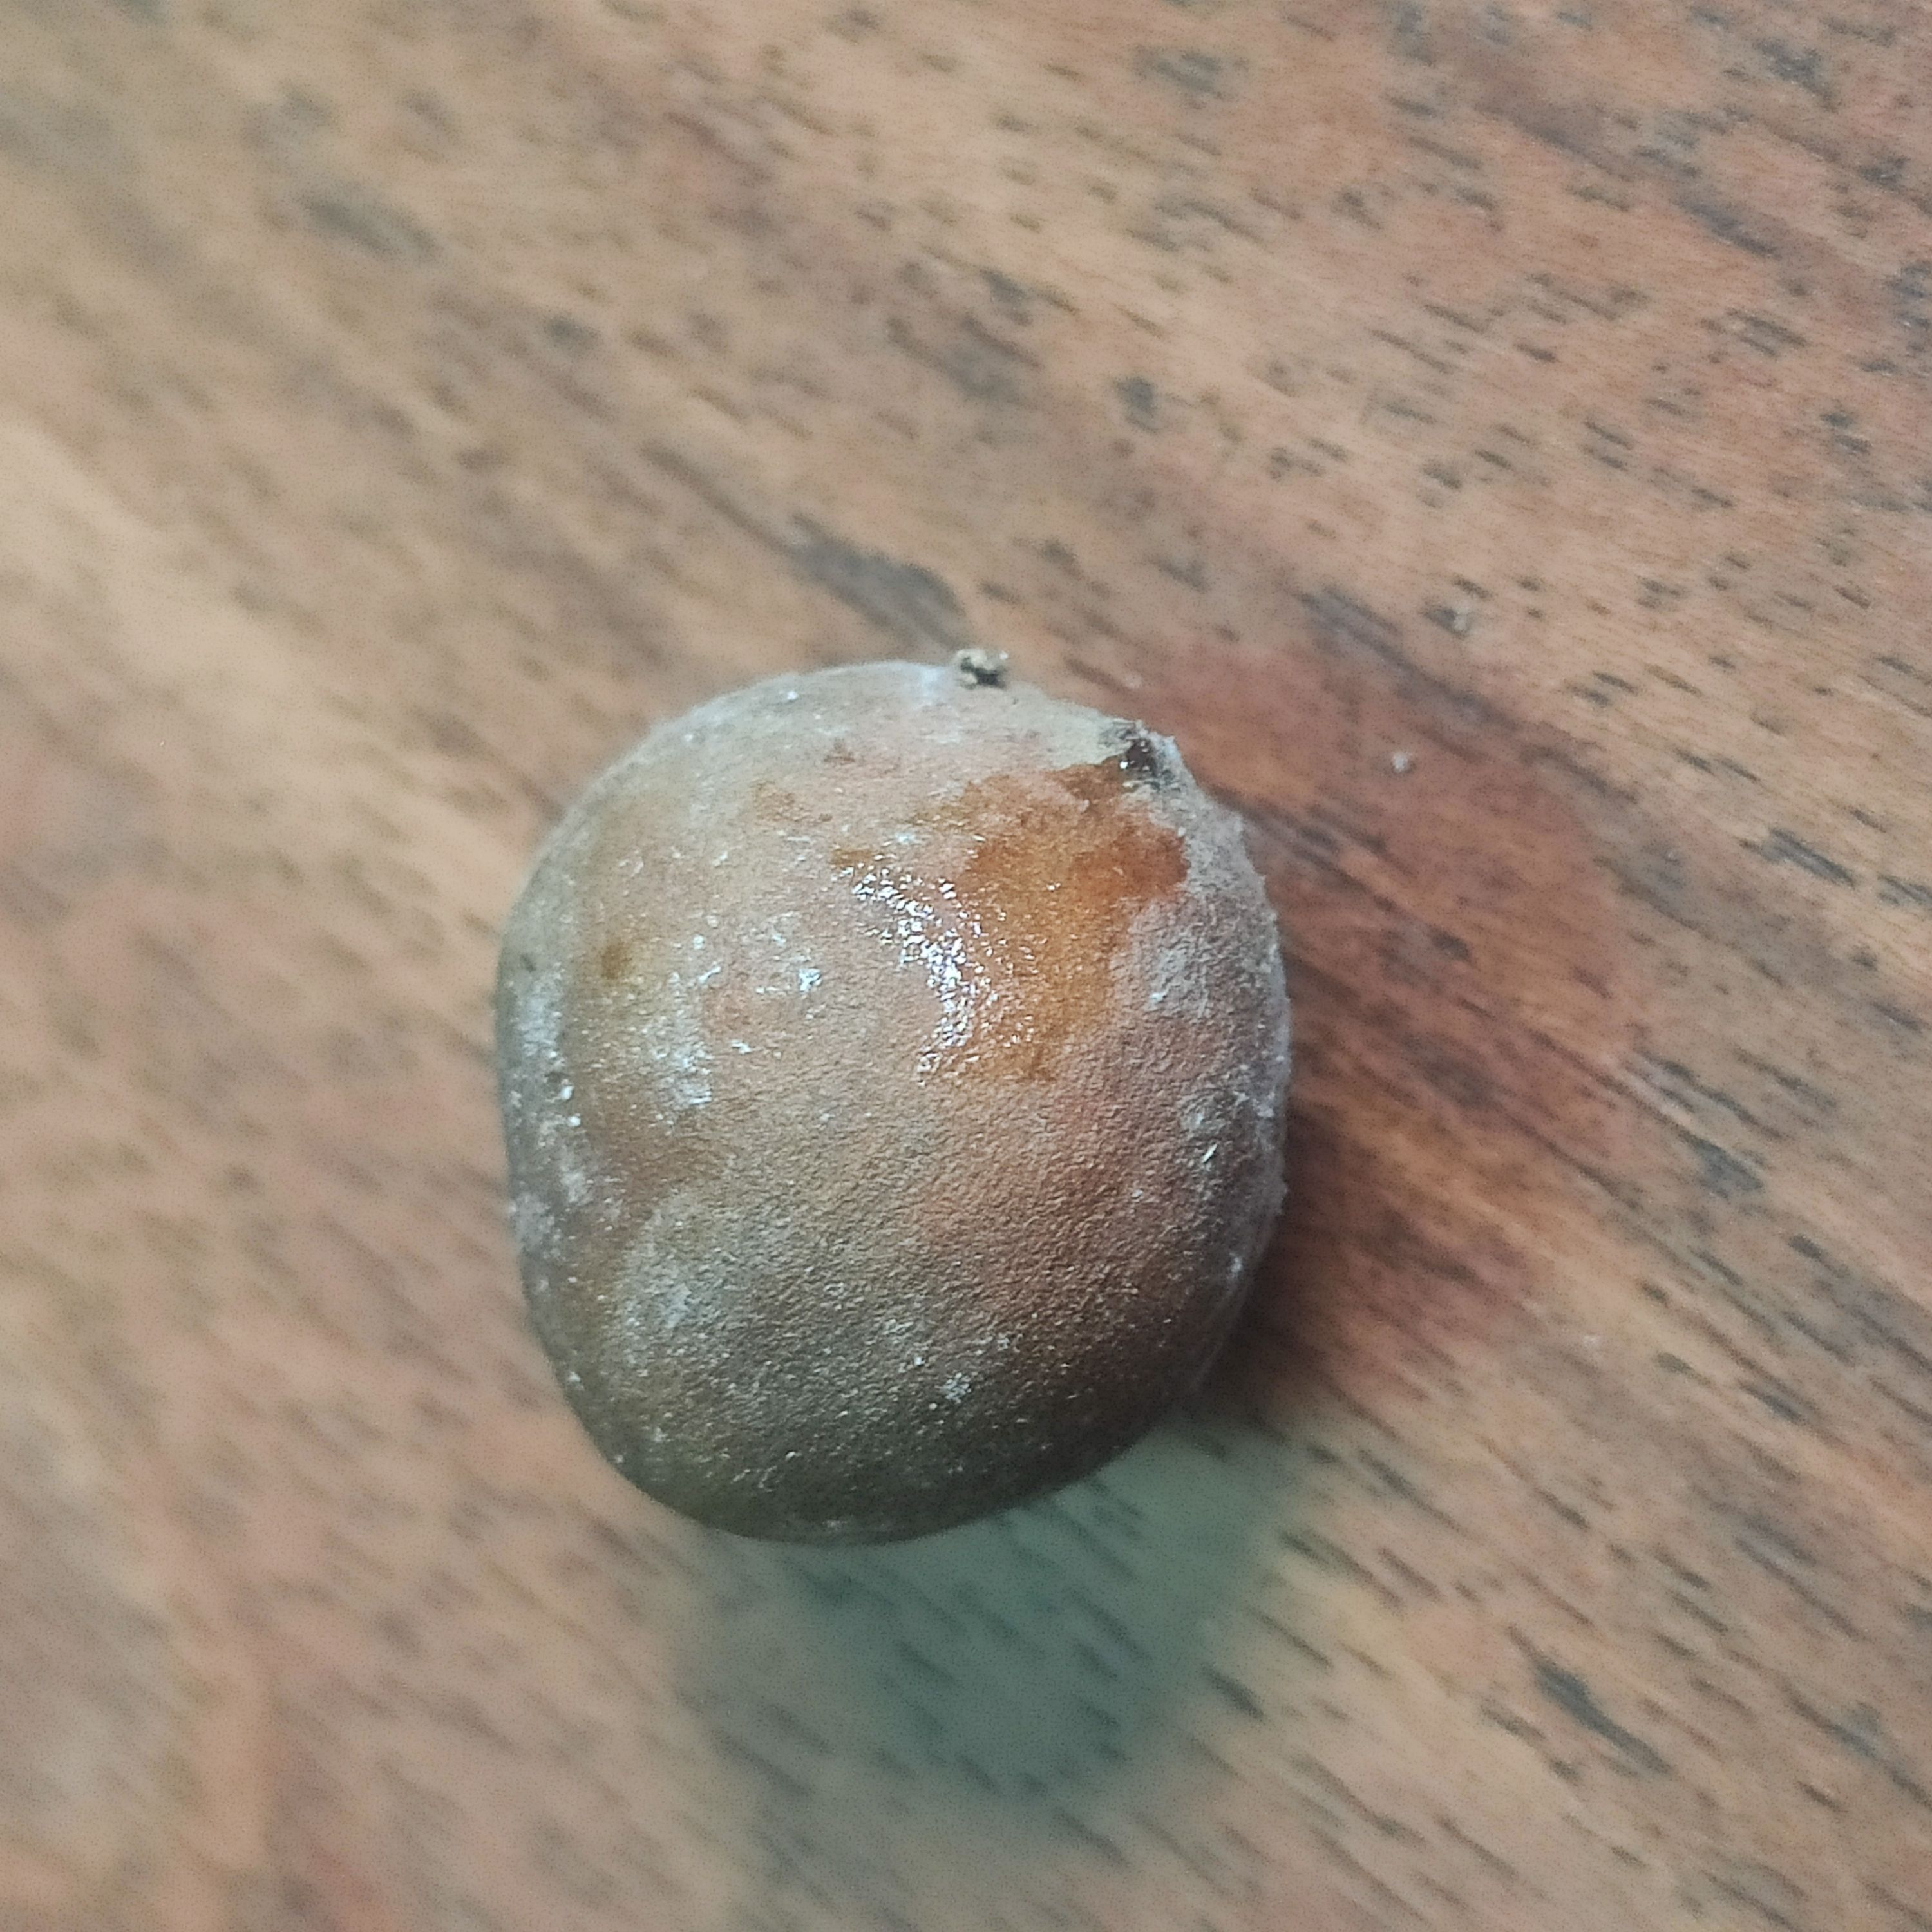
Fruit: burmese-grape
Grade: 3rd-grade